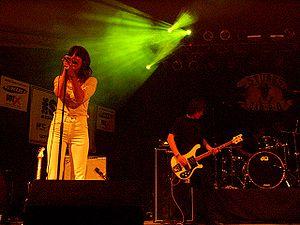
The Fiery Furnaces est un groupe de rock indépendant américain, originaire de Brooklyn, dans l'État de New York. Il est formé en 2000 par Matthew et Eleanor Friedberger, deux frères et sœurs pourtant originaires d'Oak Park, dans l'Illinois. Le label Rough Trade les signe en 2002.